2018 in the United Kingdom

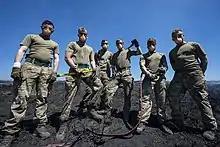
Soldiers assist with fire fighting in Greater Manchester during the summer of 2018

21 April – Carwyn Jones announces that he will stand down as First Minister of Wales in the Autumn, after nearly nine years in the role.